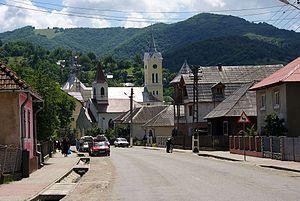
Telciu est une commune roumaine du județ de Bistrița-Năsăud.